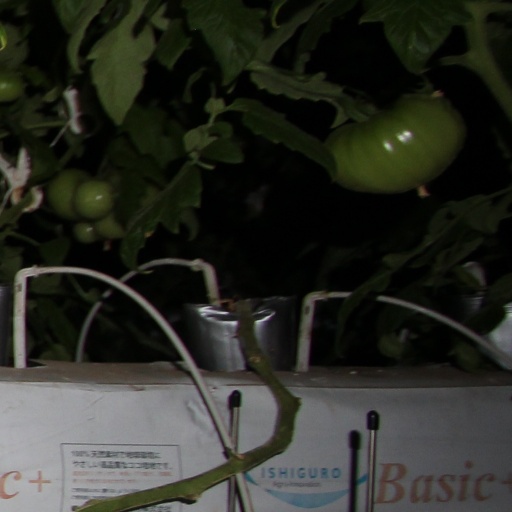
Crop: tomato